Carlos Jara Saguier

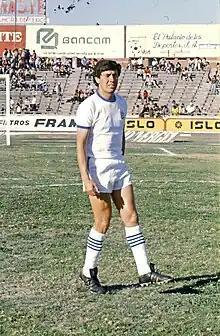
Jara Saguier playing for Cruz Azul in 1975

Born in Asunción, Jara Saguier played as a midfielder and spent the best years of his career at Cerro Porteño of Paraguay and Cruz Azul of Mexico. He played for the Paraguay national team from 1970 to 1981.